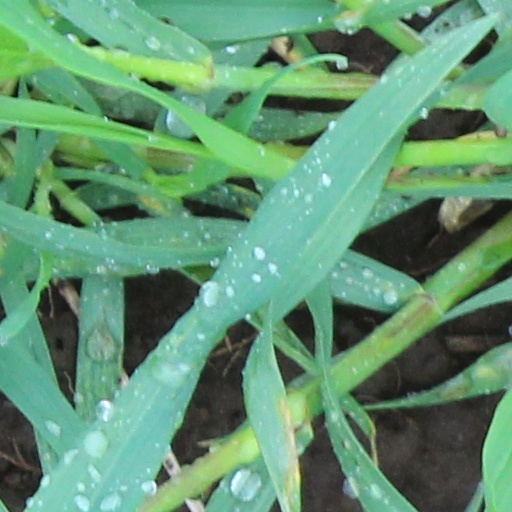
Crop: wheat